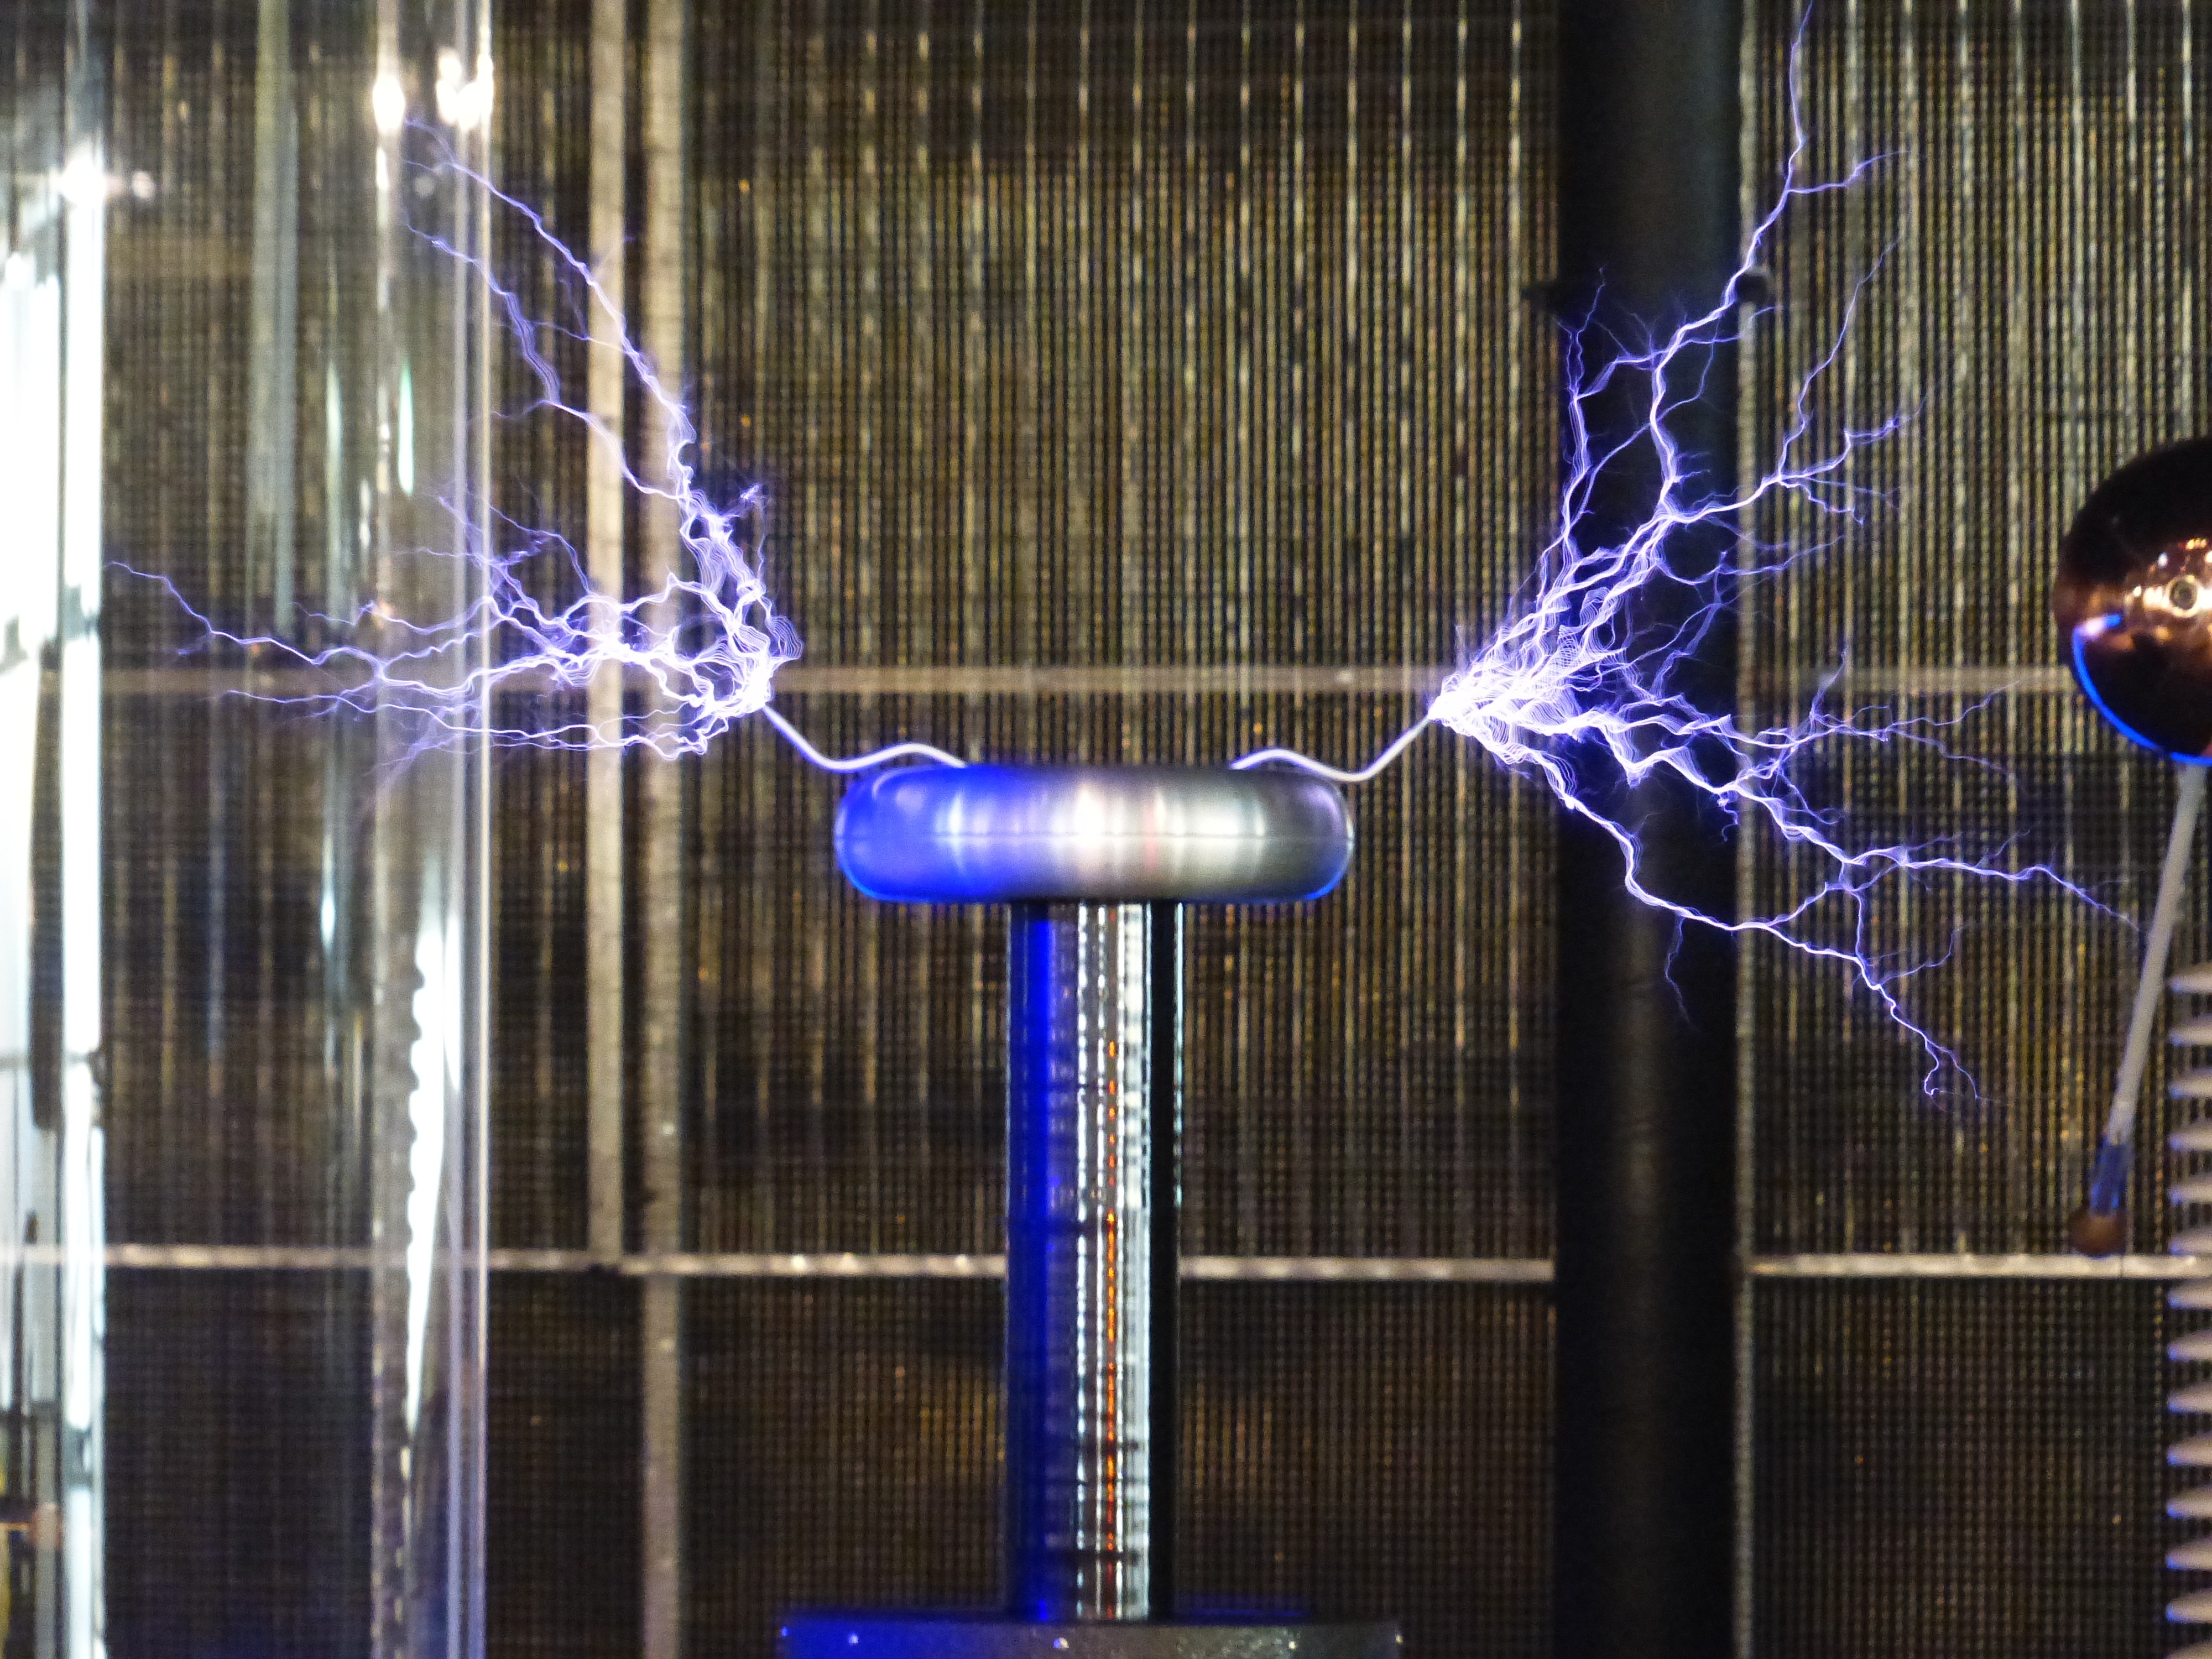
light, night, glass, museum, show, blue, electricity, lighting, high voltage, christmas decoration, flash, demonstration, experiment, physics, christmas lights, museum of technology, tesla coil, display device, experimental physics, tesla transformer